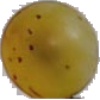
Label: Grape White 3